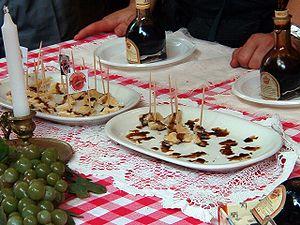
Plusieurs partie des vignes à raisin peuvent être utilisés comme la feuille ou le fruit, mais c'est surtout dans la transformation du fruit que la diversité alimentaire a connu son plus grand développement. Essentiellement liquides, ces ingrédients sont utilisés comme mouillant, acidifiant, sucrant... De très nombreuses sauces y ont recours. Ce sont de bons supports aux épices et les déglaçages en sont bénéficiaires.